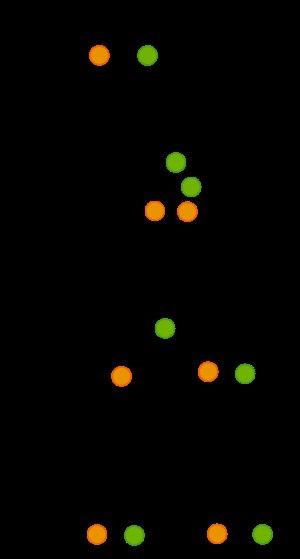
Une anse d'anastomose est une structure formée par des cellules en croissance des mycéliums secondaires de certains champignons basidiomycètes.